Skullgirls

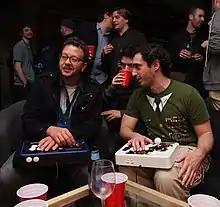
Mike Zaimont (right) discussing "Skullgirls" with EVO-organizer Seth Killian in 2011

"Skullgirls" was originally conceived as several stray character designs that illustrator Alex "o_8" Ahad had been creating since high school. While attending college, Ahad had the hypothetical idea to use the character concepts for a fighting game roster. The idea would later become a reality when Ahad was introduced to fighting game enthusiast and tournament-goer Mike "Mike Z" Zaimont, who had been working on a fighting game engine during his own spare time. Early work on their new "Skullgirls" project began in 2008. Engine development and pre-production began in 2009. Ahad drew the art style and character designs based on a wide variety of his influences and inspirations, such as the works of Mike Mignola and Bruce Timm, Gainax's "FLCL", Tex Avery's "Red Hot Riding Hood", Capcom's "Darkstalkers", and artists George Kamitani and Daisuke Ishiwatari. Ahad and Zaimont pitched "Skullgirls" to several companies, eventually teaming up with recently founded independent developer Reverge Labs in 2010. They later went on to sign with publisher Autumn Games. In April 2011, Reverge Labs licensed OtterUI as its user interface solution for the development of "Skullgirls". At the Electronic Entertainment Expo 2011, Japanese developer and publisher Konami announced that they would help distribute the game.